Meyers MAC-145

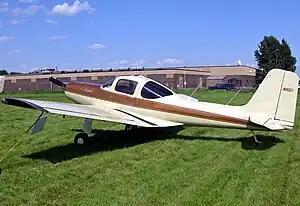
1954-built Meyers 145 at the 2010 EAA fly-in at Oshkosh, Wisconsin

The Meyers MAC-125 is a light sport aircraft developed in the United States in 1947, produced in a small series as the MAC-145.